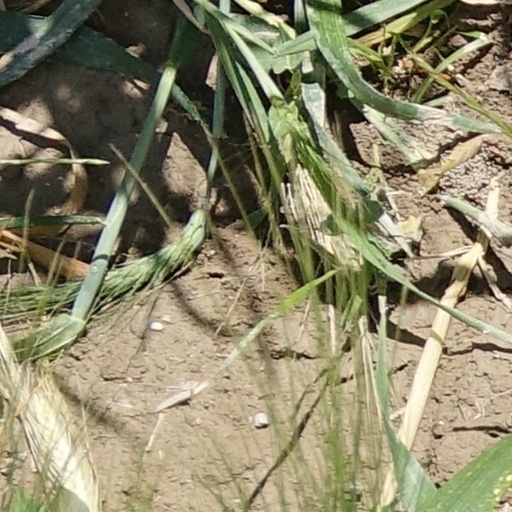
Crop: wheat